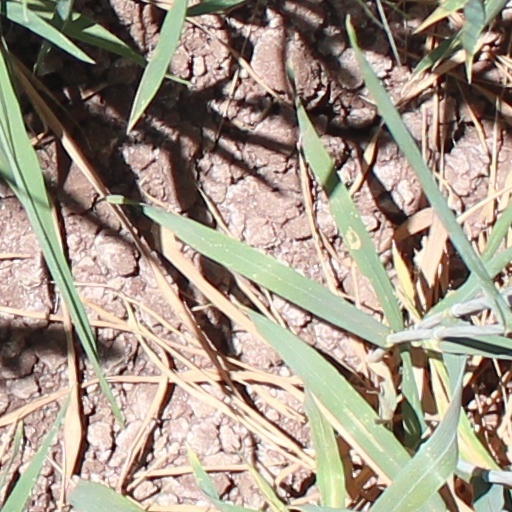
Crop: wheat